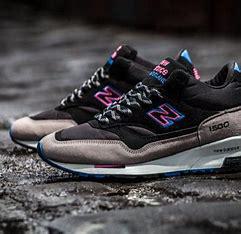
Brand: New
Model: Balance 1500